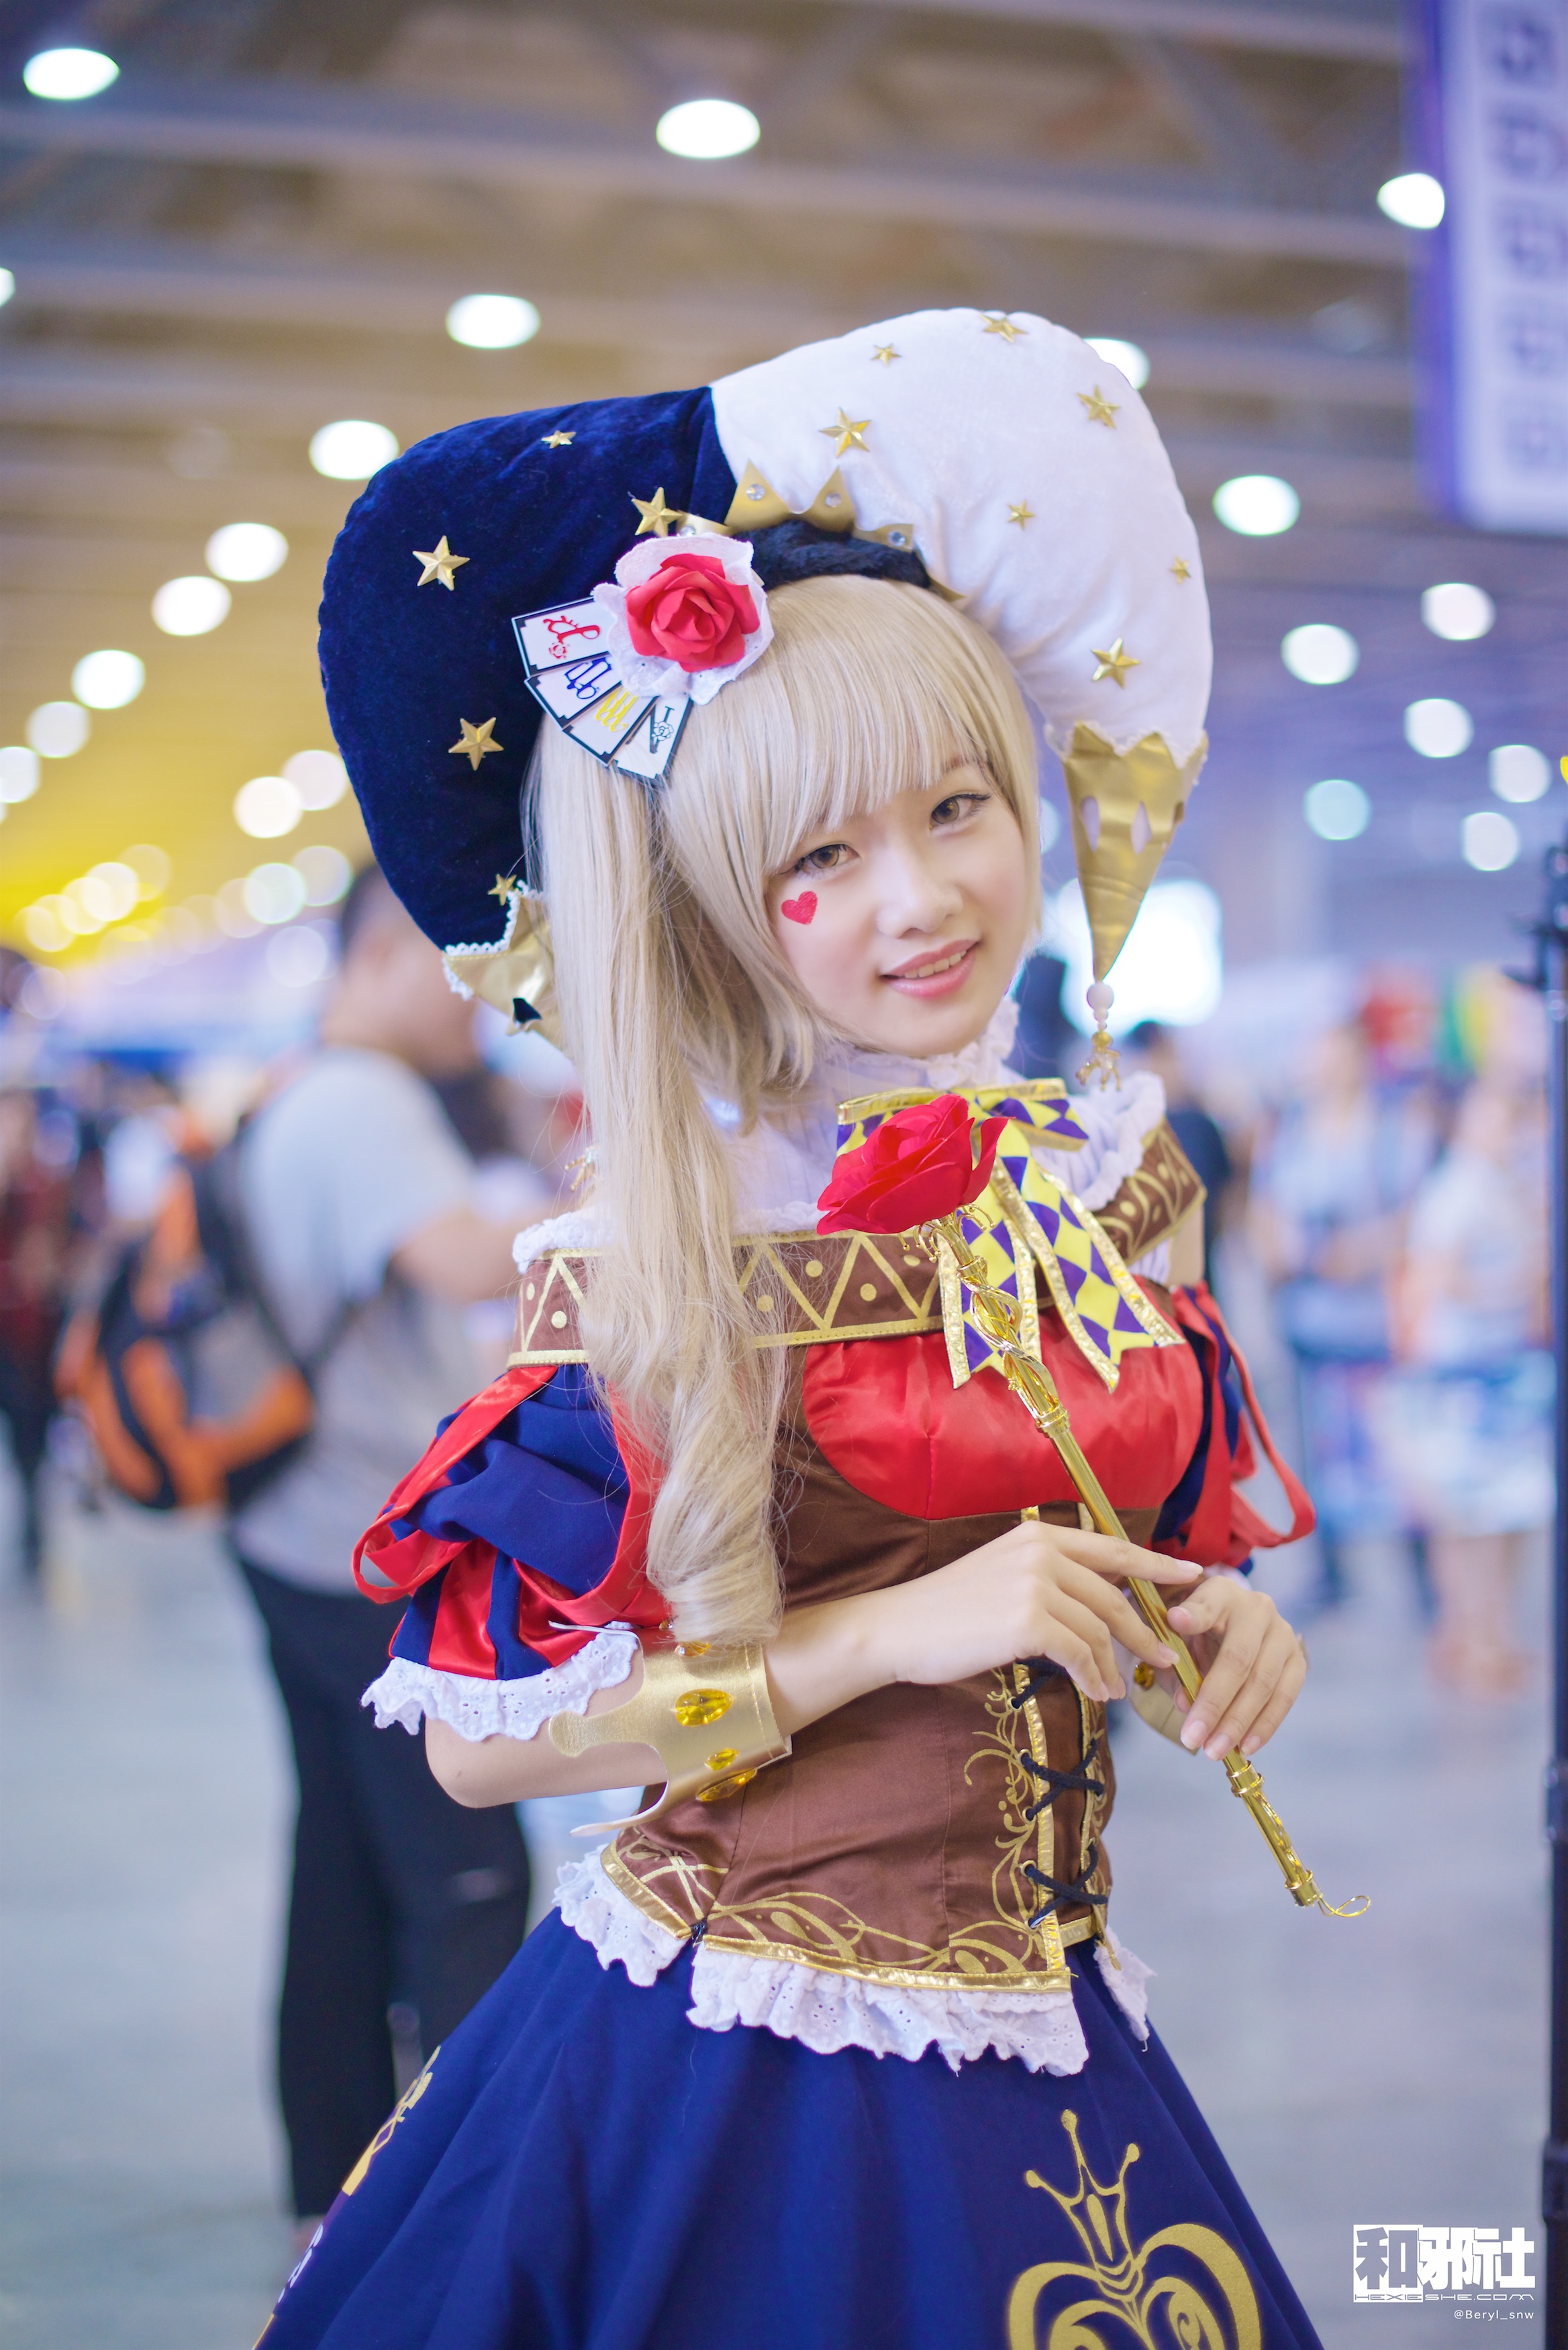
girl, cute, portrait, nikon, clothing, face, cosplay, girls, 50mm, japanese, costume, nikond800e, teenage, anime, comic, comiccon, ffacg, teenagegirl